Achabeti fortress

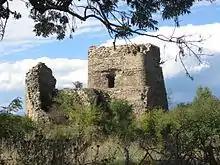
Ruins of Achabeti fortress

Achabeti fortess is an old fortress in Georgia, Gori Municipality, in the village of . The fortress is situated along the right bank of the river Liakhvi.